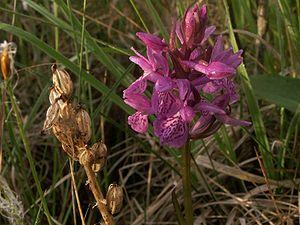
Cette liste de Tracheophyta de Bosnie-Herzégovine, ainsi que d’espèces introduites est un aperçu incomplet d’espèces de mousses, de fougères, de gymnospermes et d’angiospermes citées dans la littérature disponible en langues bosniaque, croate, serbe et serbo-croate. Cet aperçu n’inclue pas des espèces cultivées ni celles occasionnellement introduites.